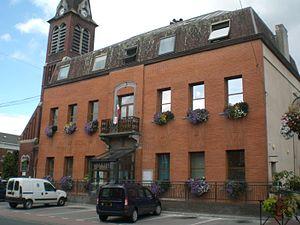
mairie de Louvroil (Nord) france
Louvroil est une commune française située dans le département du Nord, en région Hauts-de-France.